Florence Wickham

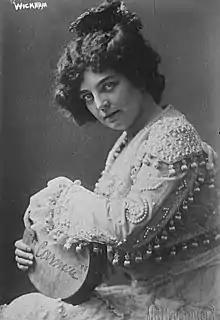

Florence Pauline Wickham Lueder (1880October 20, 1962) was an American composer and contralto who made an international career at major opera houses such as the Metropolitan Opera in New York City. After retiring from the stage, she composed several ballets and operettas.